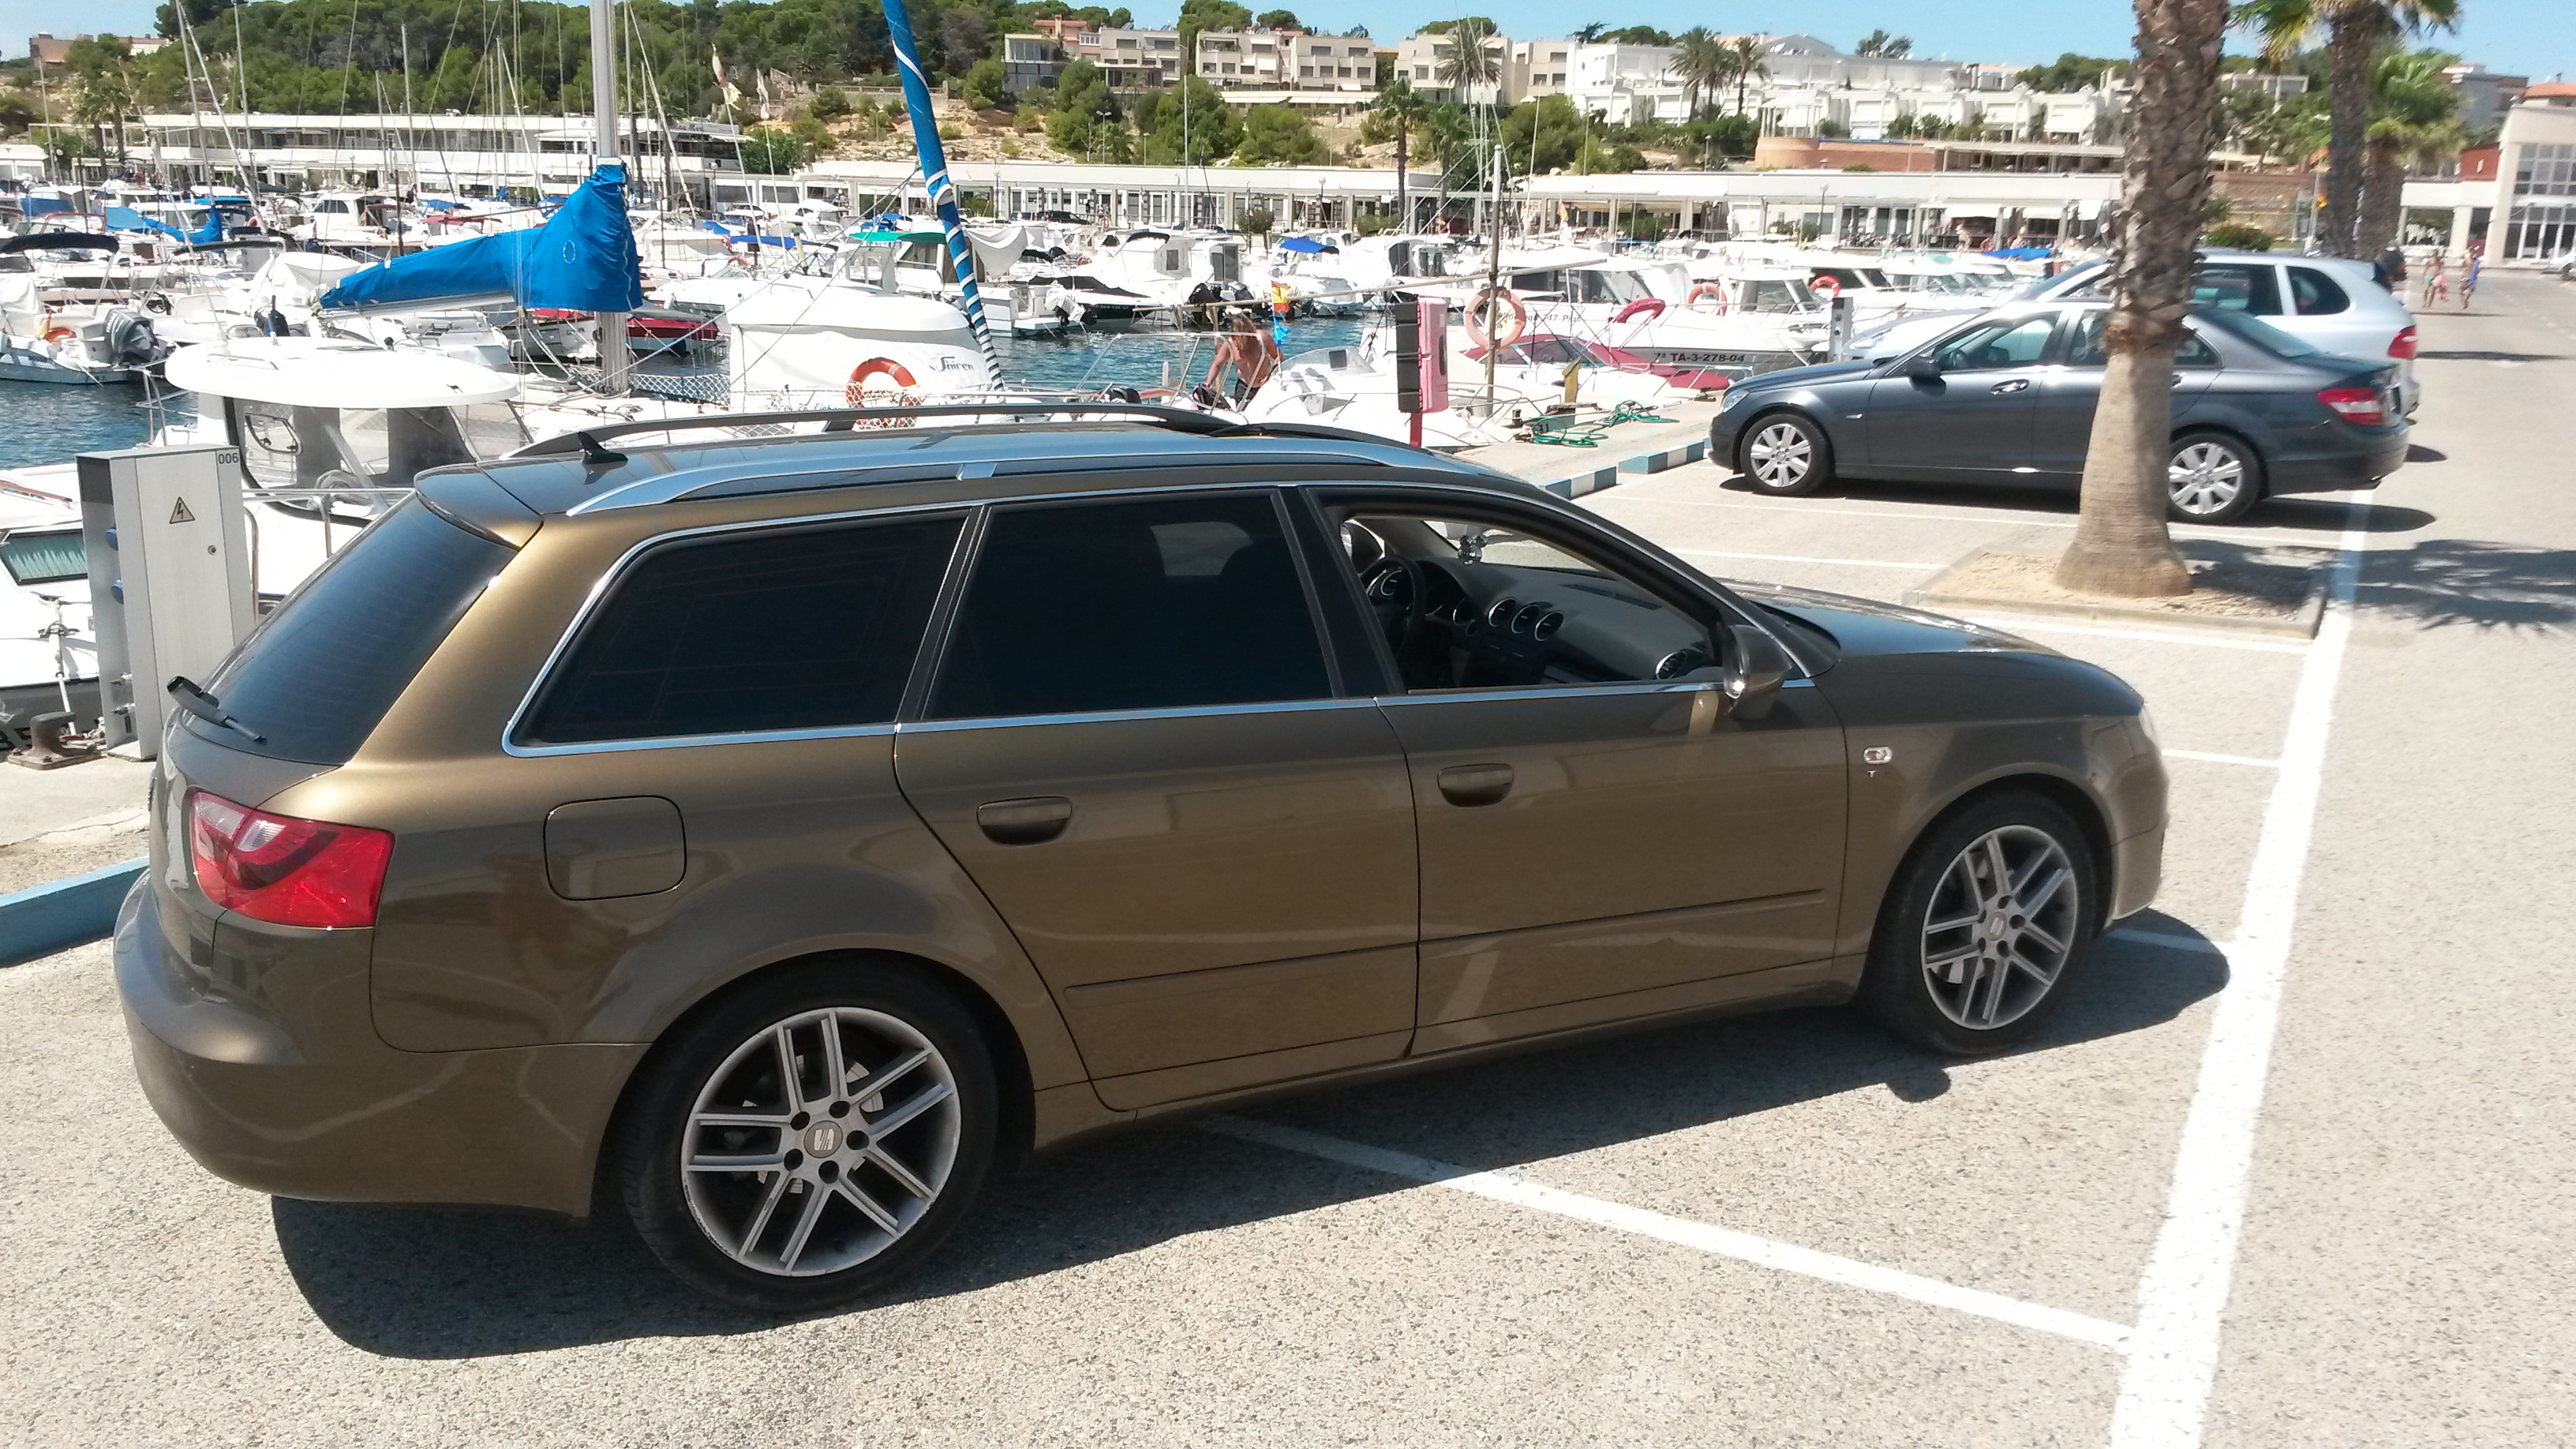
Exeo, car, brown, luxury, motor vehicle, vehicle, family car, mid size car, rim, mode of transport, automotive tire, transport, seat exeo, automotive design, alloy wheel, automotive wheel system, wheel, bumper, compact car, executive car, audi, full size car, tire, vehicle registration plate, automotive exterior, sport utility vehicle, sedan, road, luxury vehicle, auto part, hatchback, parking, window